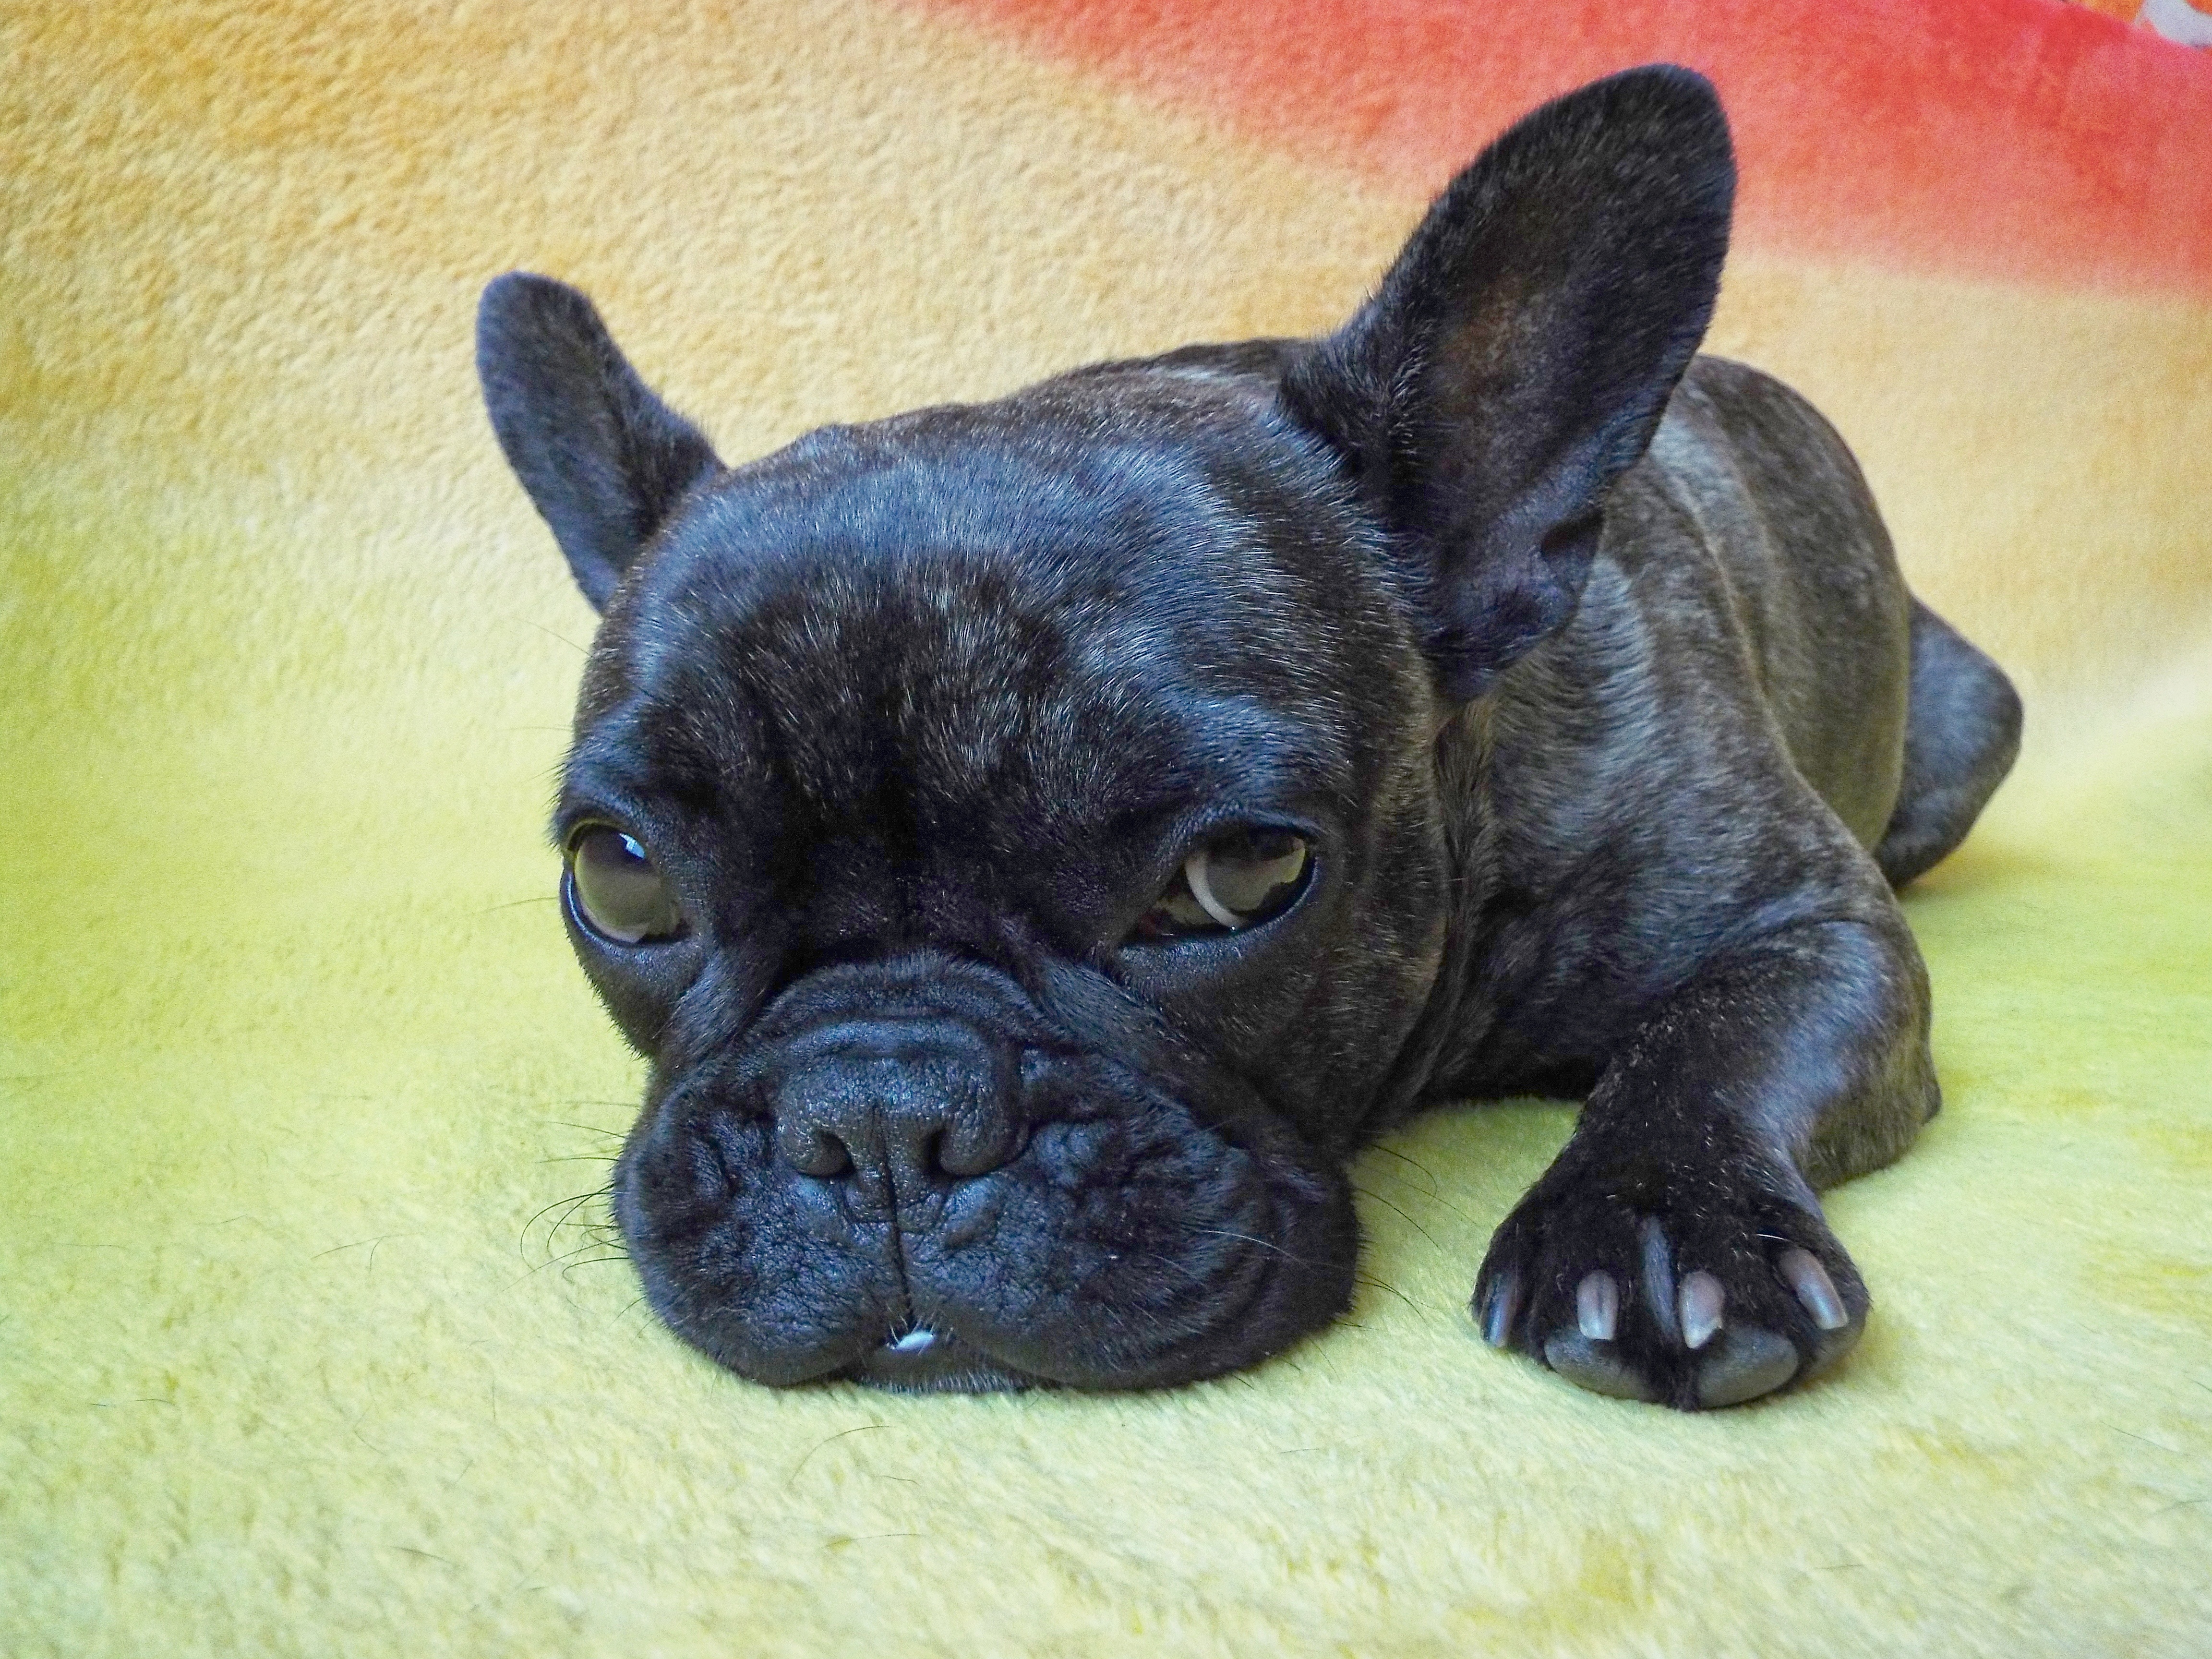
puppy, dog, pet, mammal, bulldog, vertebrate, french bulldog, fatigue, dog breed, dog like mammal, carnivoran, olde english bulldogge, toy bulldog